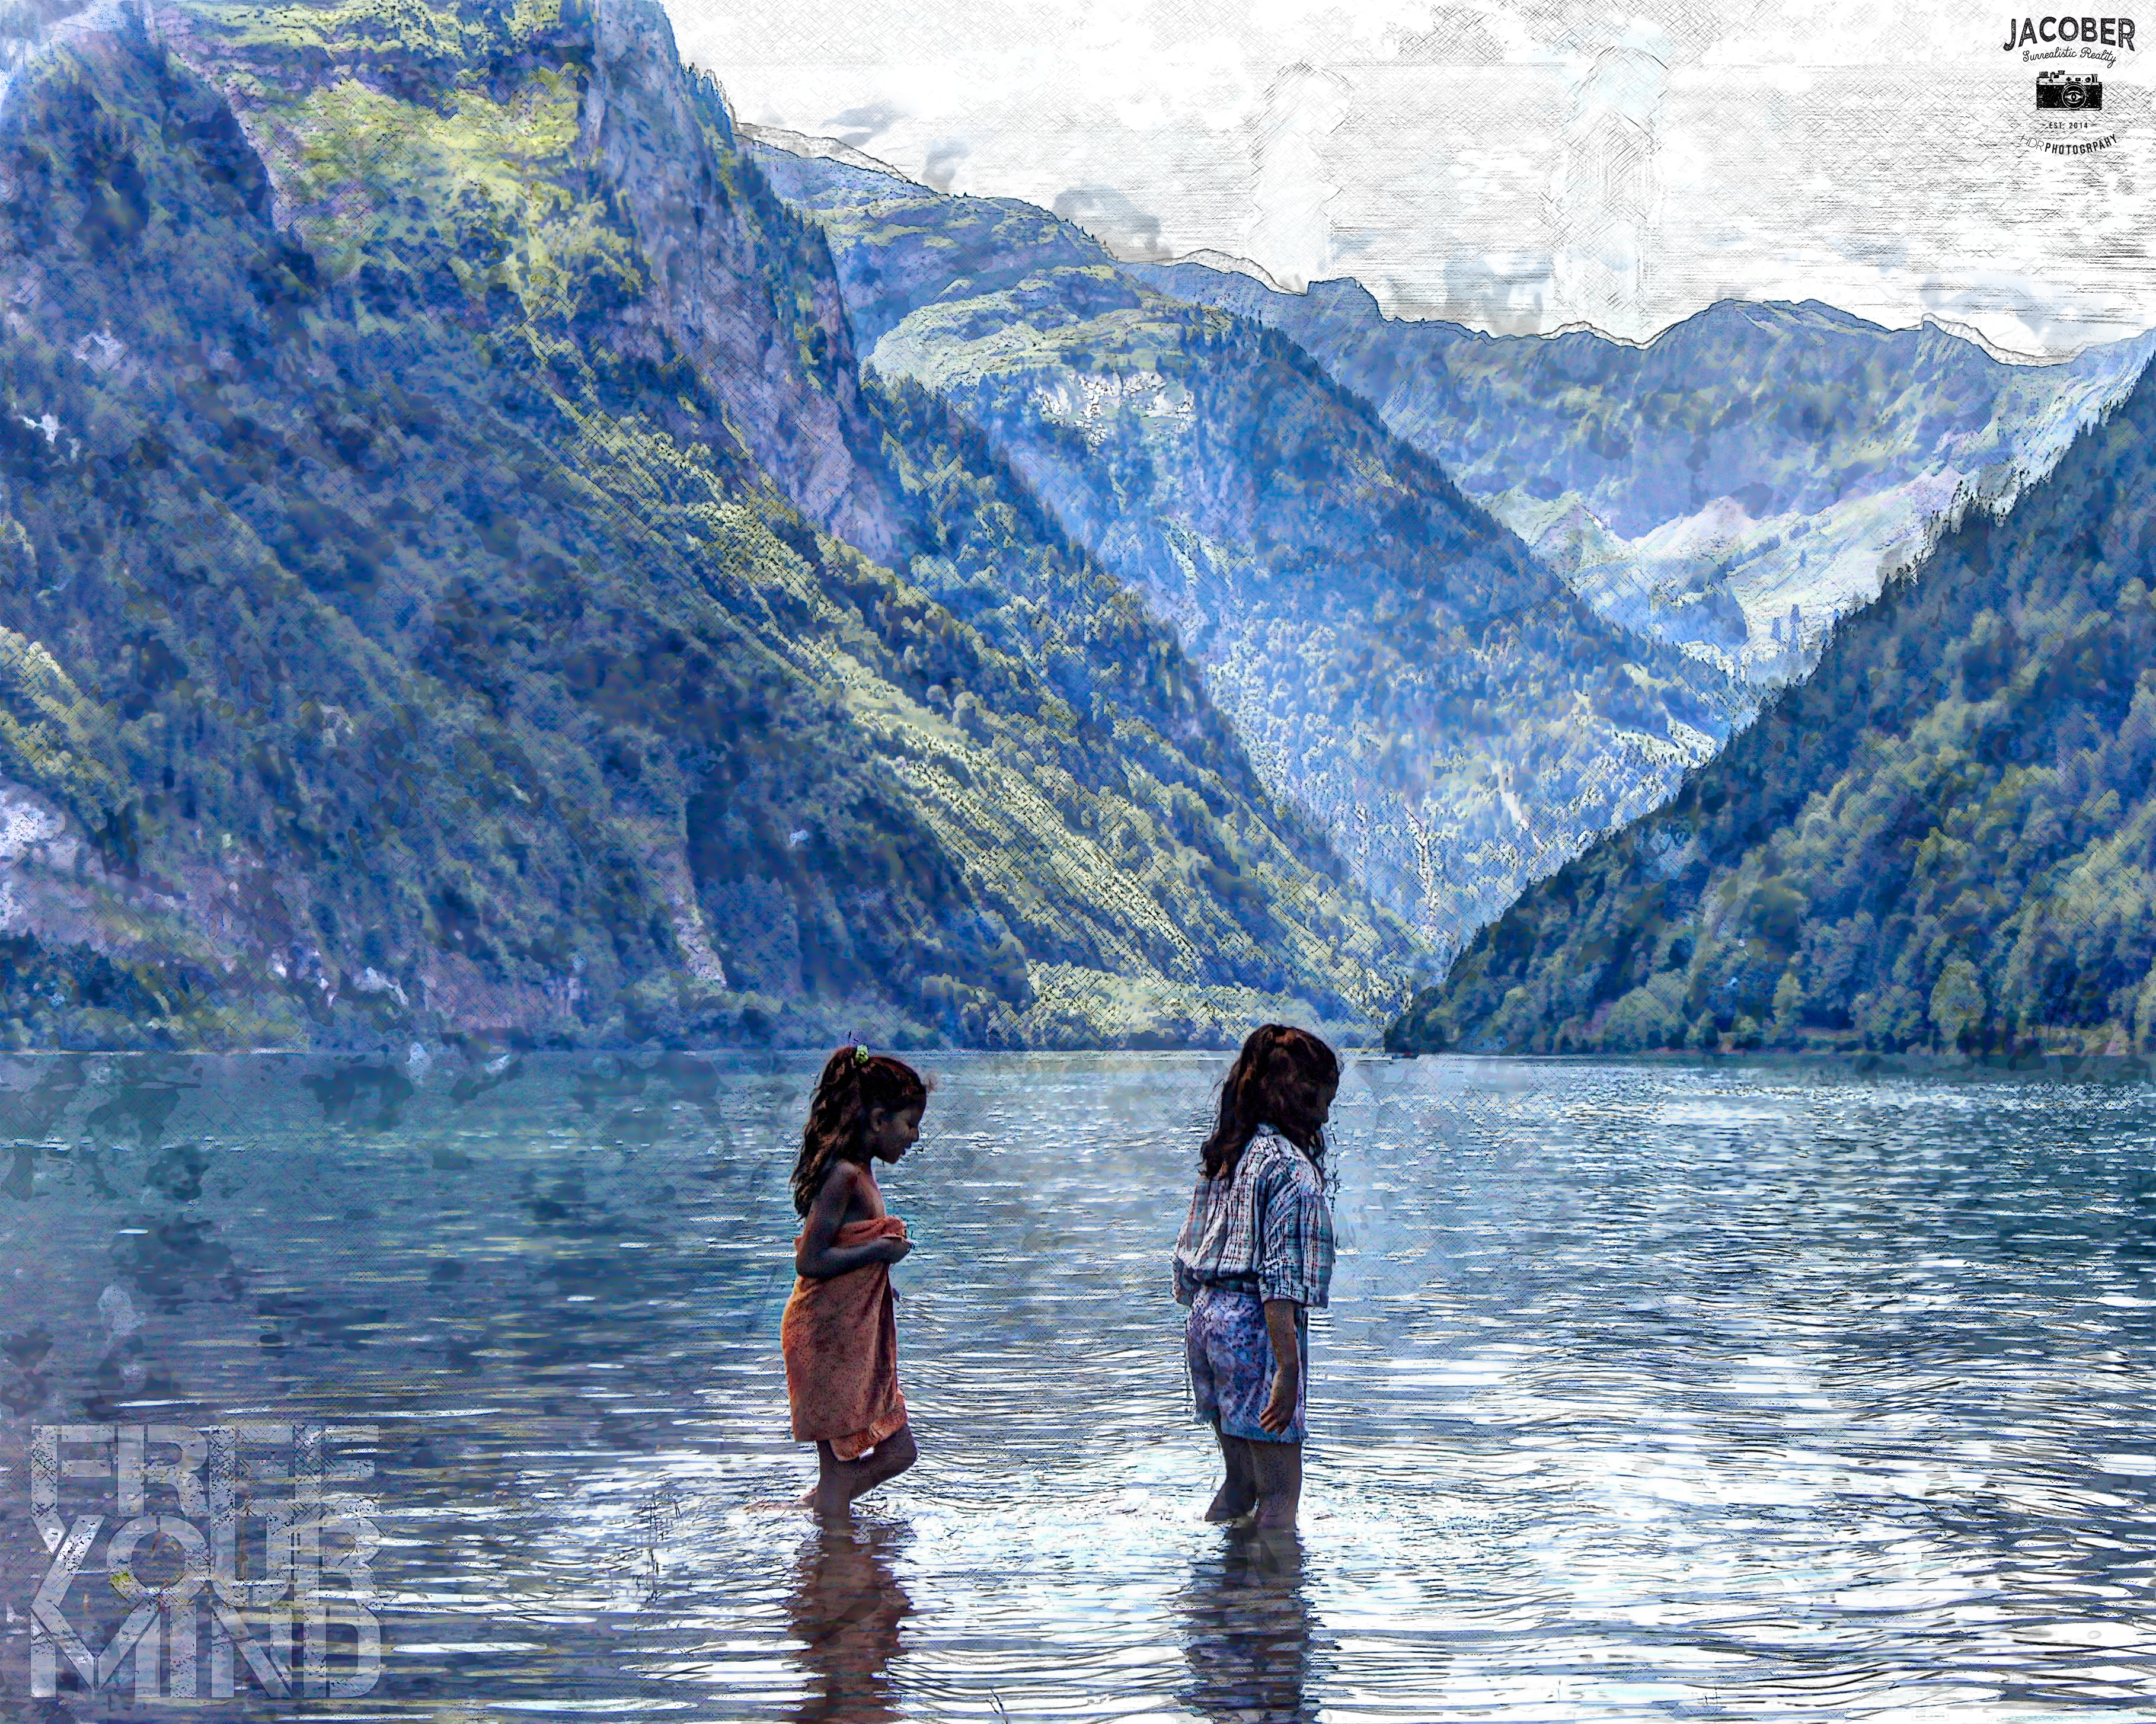
mountain, lake, mountain range, panorama, glacier, fjord, free, hdr, use, no, copyrightfree, lizenzfrei, glarus, commercial, forfree, bildarchiv, copyright, see, kloental, kloentalersee, klontal, photogrpahy, staudamm, stausee, bilder, lizenzfreie, feel, archive, kraftwerk, magnificent, archiv, surrealart, naturbilder, ohne, photoshophdr, kloentalglarus, artwearrevolution, copyrightfreie, kl ntalersee, landform, glacial landform